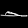
Label: Sandal